Jackal of Nahueltoro

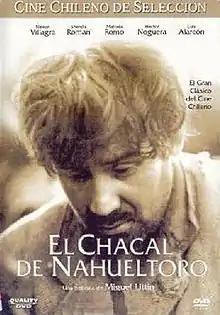
Chilean DVD cover

Jackal of Nahueltoro is a 1969 Chilean drama film directed by Miguel Littín, based on the true story of Jorge Valenzuela Torres, a poor farmer who, during a drunken rampage in 1960, murdered his partner and five of her children.